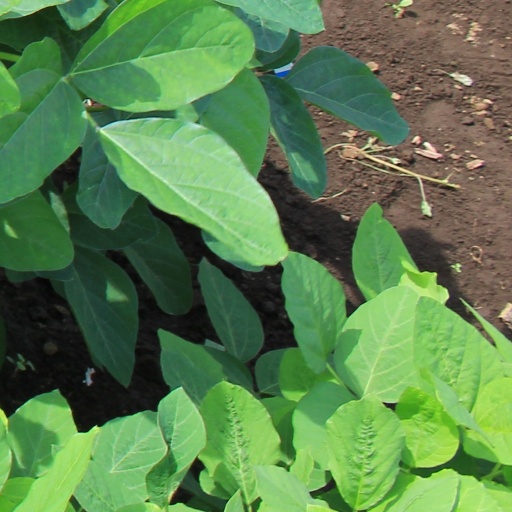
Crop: soybean